Matthew Slattery

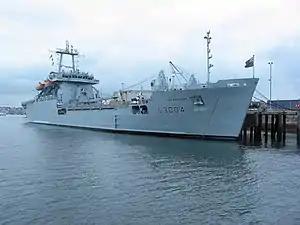
RFA Sir Bedivere, a Royal Fleet Auxiliary ship built by Hawthorn Leslie and Company whilst Slattery was chairman

His next significant position was at the shipbuilder Hawthorn Leslie and Company, joining the board in 1964 and taking the role of chairman in 1966. The British shipbuilding industry at the time was in a period of significant upheaval, with changes in the shipping industry (particularly containerisation, which was being pioneered by Basil Smallpeice at Cunard) reducing demand for the traditional types of ship built in Britain. The "Geddes Report" broadly encouraged rationalisation of the British shipbuilding industry, and Hawthorn Leslie would merge their shipbuilding assets with those of Swan Hunter, John Readhead & Sons and the River Tyne assets of Vickers-Armstrongs to form Swan Hunter Group in 1968.